Palais Trautson

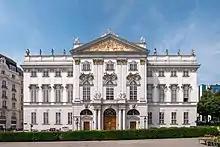
Palais Trautson in 2015

Palais Trautson is a Baroque palace in Vienna, Austria, located at Museumstraße 7. It was once owned by the noble .